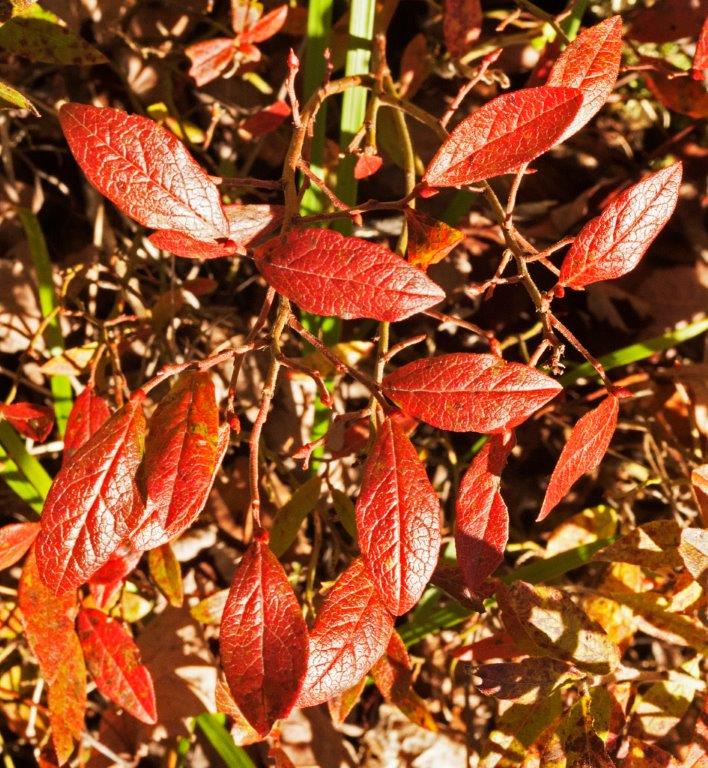
Labels: Blueberry leaf, Blueberry leaf, Blueberry leaf, Blueberry leaf, Blueberry leaf, Blueberry leaf, Blueberry leaf, Blueberry leaf, Blueberry leaf, Blueberry leaf